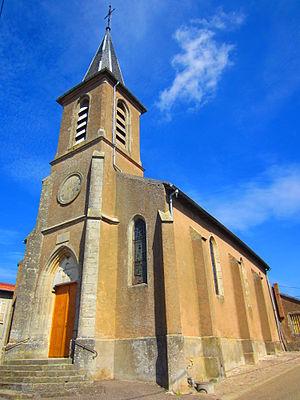
Eglise Alaincourt Cote
Alaincourt-la-Côte, est une commune française située dans le département de la Moselle en région Grand Est.